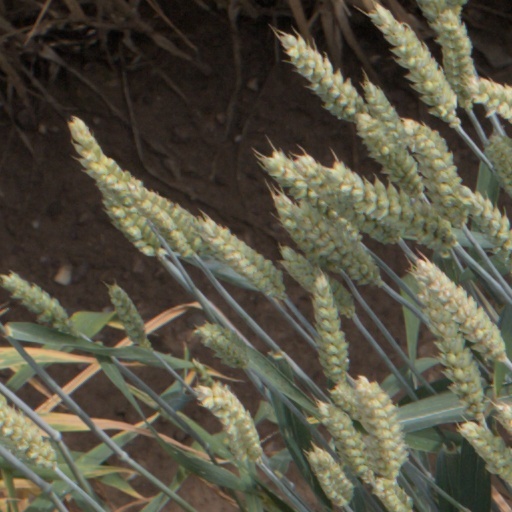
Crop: wheat